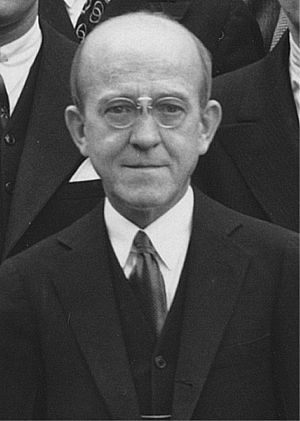
Copleymedaljen / Modtagere af medaljen / 1901–1950
Copleymedaljen er en pris givet af Royal Society of London for fremragende præstationer i forskning inden for enhver gren af naturvidenskaben, vekslende mellem de fysiske videnskaber og de biologiske videnskaber. Medaljen, der uddeles årligt, er den ældste Royal Society-medalje, der stadig uddeles, idet den første gang blev givet i 1731 til Stephen Gray. Den første kvinde, der fik medaljen var Dorothy Crowfoot Hodgkin i 1976.